A. S. Trude

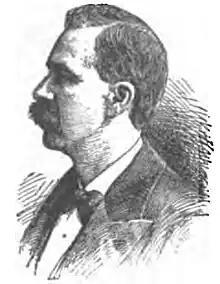
Sketch of Trude, circa 1910

After Medill left office as mayor and returned to his private-sector job of running the "Chicago Tribune", he frequently hired Trude for the next twenty-seven years to represent the newspaper's defense in libel and tort lawsuits. None of the cases in which Trude defended "Chicago Tribune" saw plaintiffs recover punitive damages from the newspaper, and nearly all of the verdicts found no guilt on the newspaper's part.